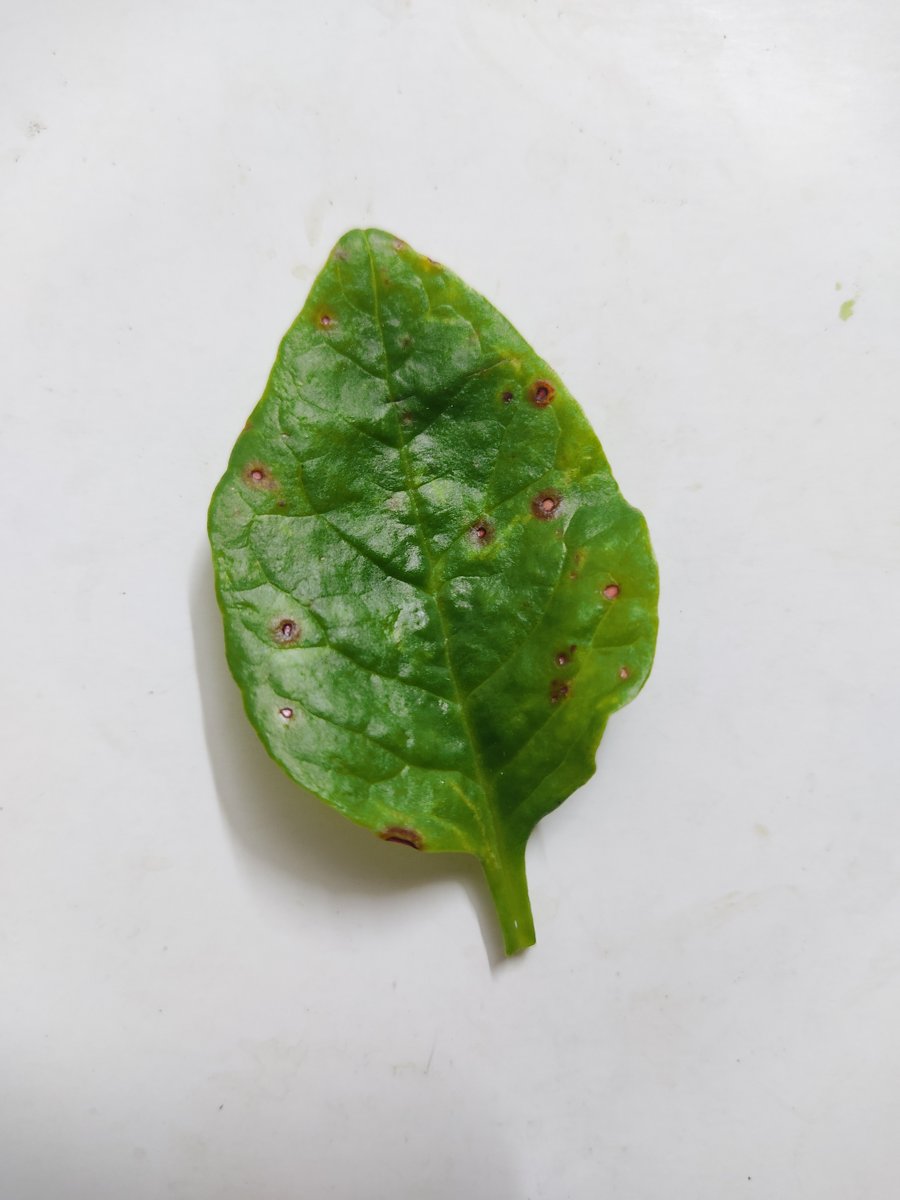
Label: Bacterial-Spot